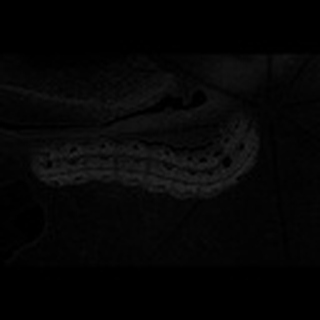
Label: cotton_army_worm